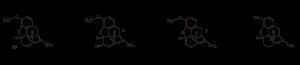
La désomorphine est un dérivé de la morphine aux forts effets sédatif et analgésique, découverte et brevetée en Allemagne en 1922, puis aux États-Unis en 1934. Elle est utilisée avec le nom commercial Permonid en Suisse, puis abandonnée en 1981 en raison de ses effets secondaires et addictifs.